Janey Sevilla Callander

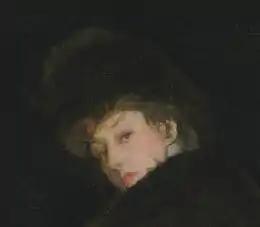
Whistler, "Arrangement in Black; The Lady in the Yellow Buskin - Portrait of Lady Archibald Campbell" (detail), 1882-84

One of three daughters of James Henry Callander of Craigforth and Ardkinglas by his first wife Jane Plumer Erskine, she was left an orphan by aged four by the death of her mother, then her stepmother and finally her father. She thus became a ward of her stepmother's relation George Campbell, 8th Duke of Argyll, growing up at his Inveraray Castle and marrying his second son Lord Archibald Campbell (1846–1913) on 12 January 1869 (their children included Niall Campbell, 10th Duke of Argyll).